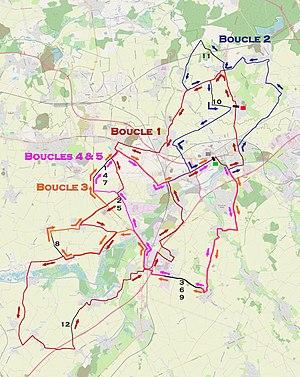
La 61ᵉ édition du Grand Prix de Denain a eu lieu le 24 mars 2019. Elle fait partie du calendrier UCI Europe Tour 2019 en catégorie 1.HC et constitue l'une des manches de la Coupe de France de cyclisme sur route 2019.
Le Grand Prix de Denain est une course cycliste française créée en 1959.